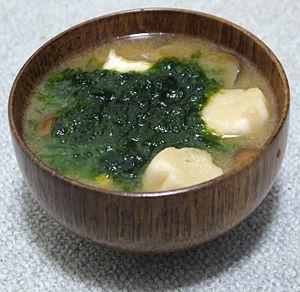
La soupe miso est une recette de cuisine traditionnelle de la cuisine japonaise, de bouillon à base de miso et de dashi. Elle est, avec le riz japonais et les soupes suimono, un des plats de base des trois repas traditionnels japonais déclinable sous de multiples variantes de cuisine régionale japonaise.